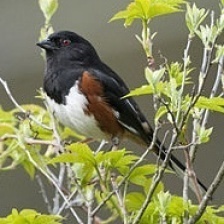
Species: EASTERN TOWEE
Scientific name: PIPILO ERYTHROPHTHALMUS